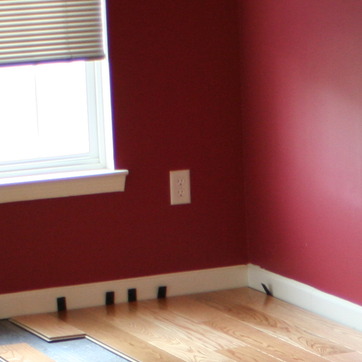
Material: plastic